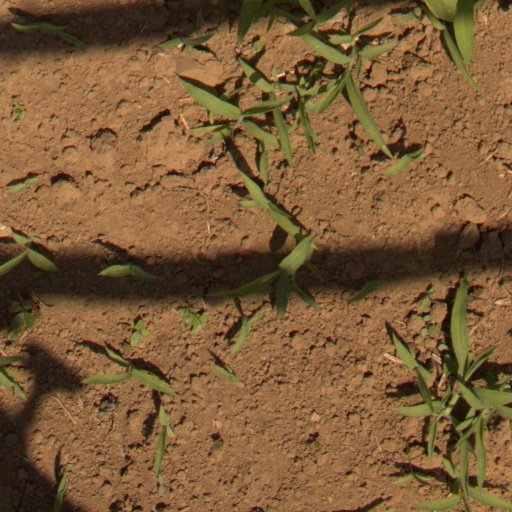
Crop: Jerusalem artichoke